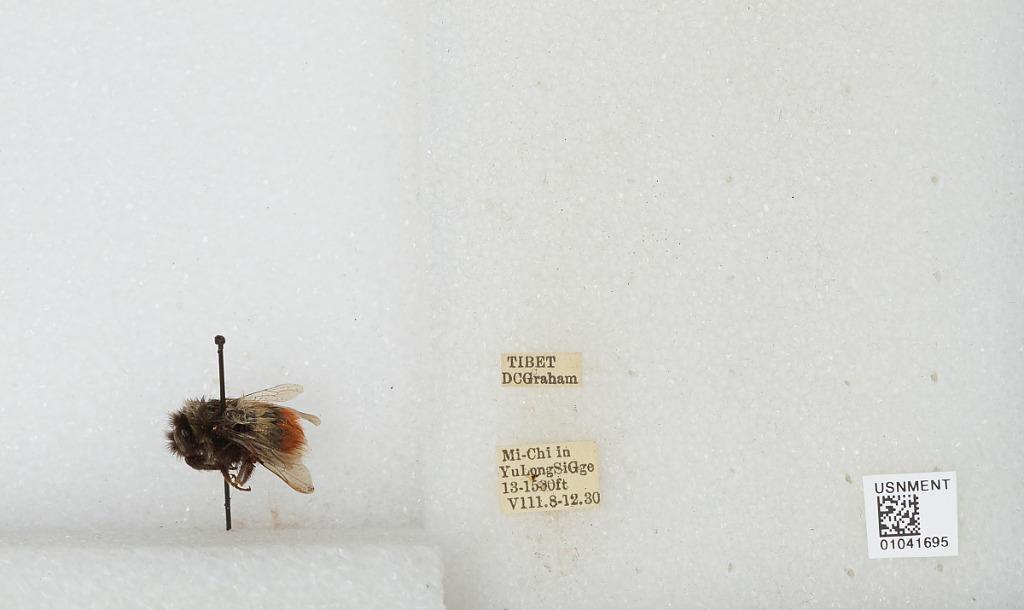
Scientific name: Bombus sp.
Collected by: D. Graham
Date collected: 1930-8-8
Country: China
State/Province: Tibet Autonomous Region
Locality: Mi-Chi in Yu Long Si Gorge